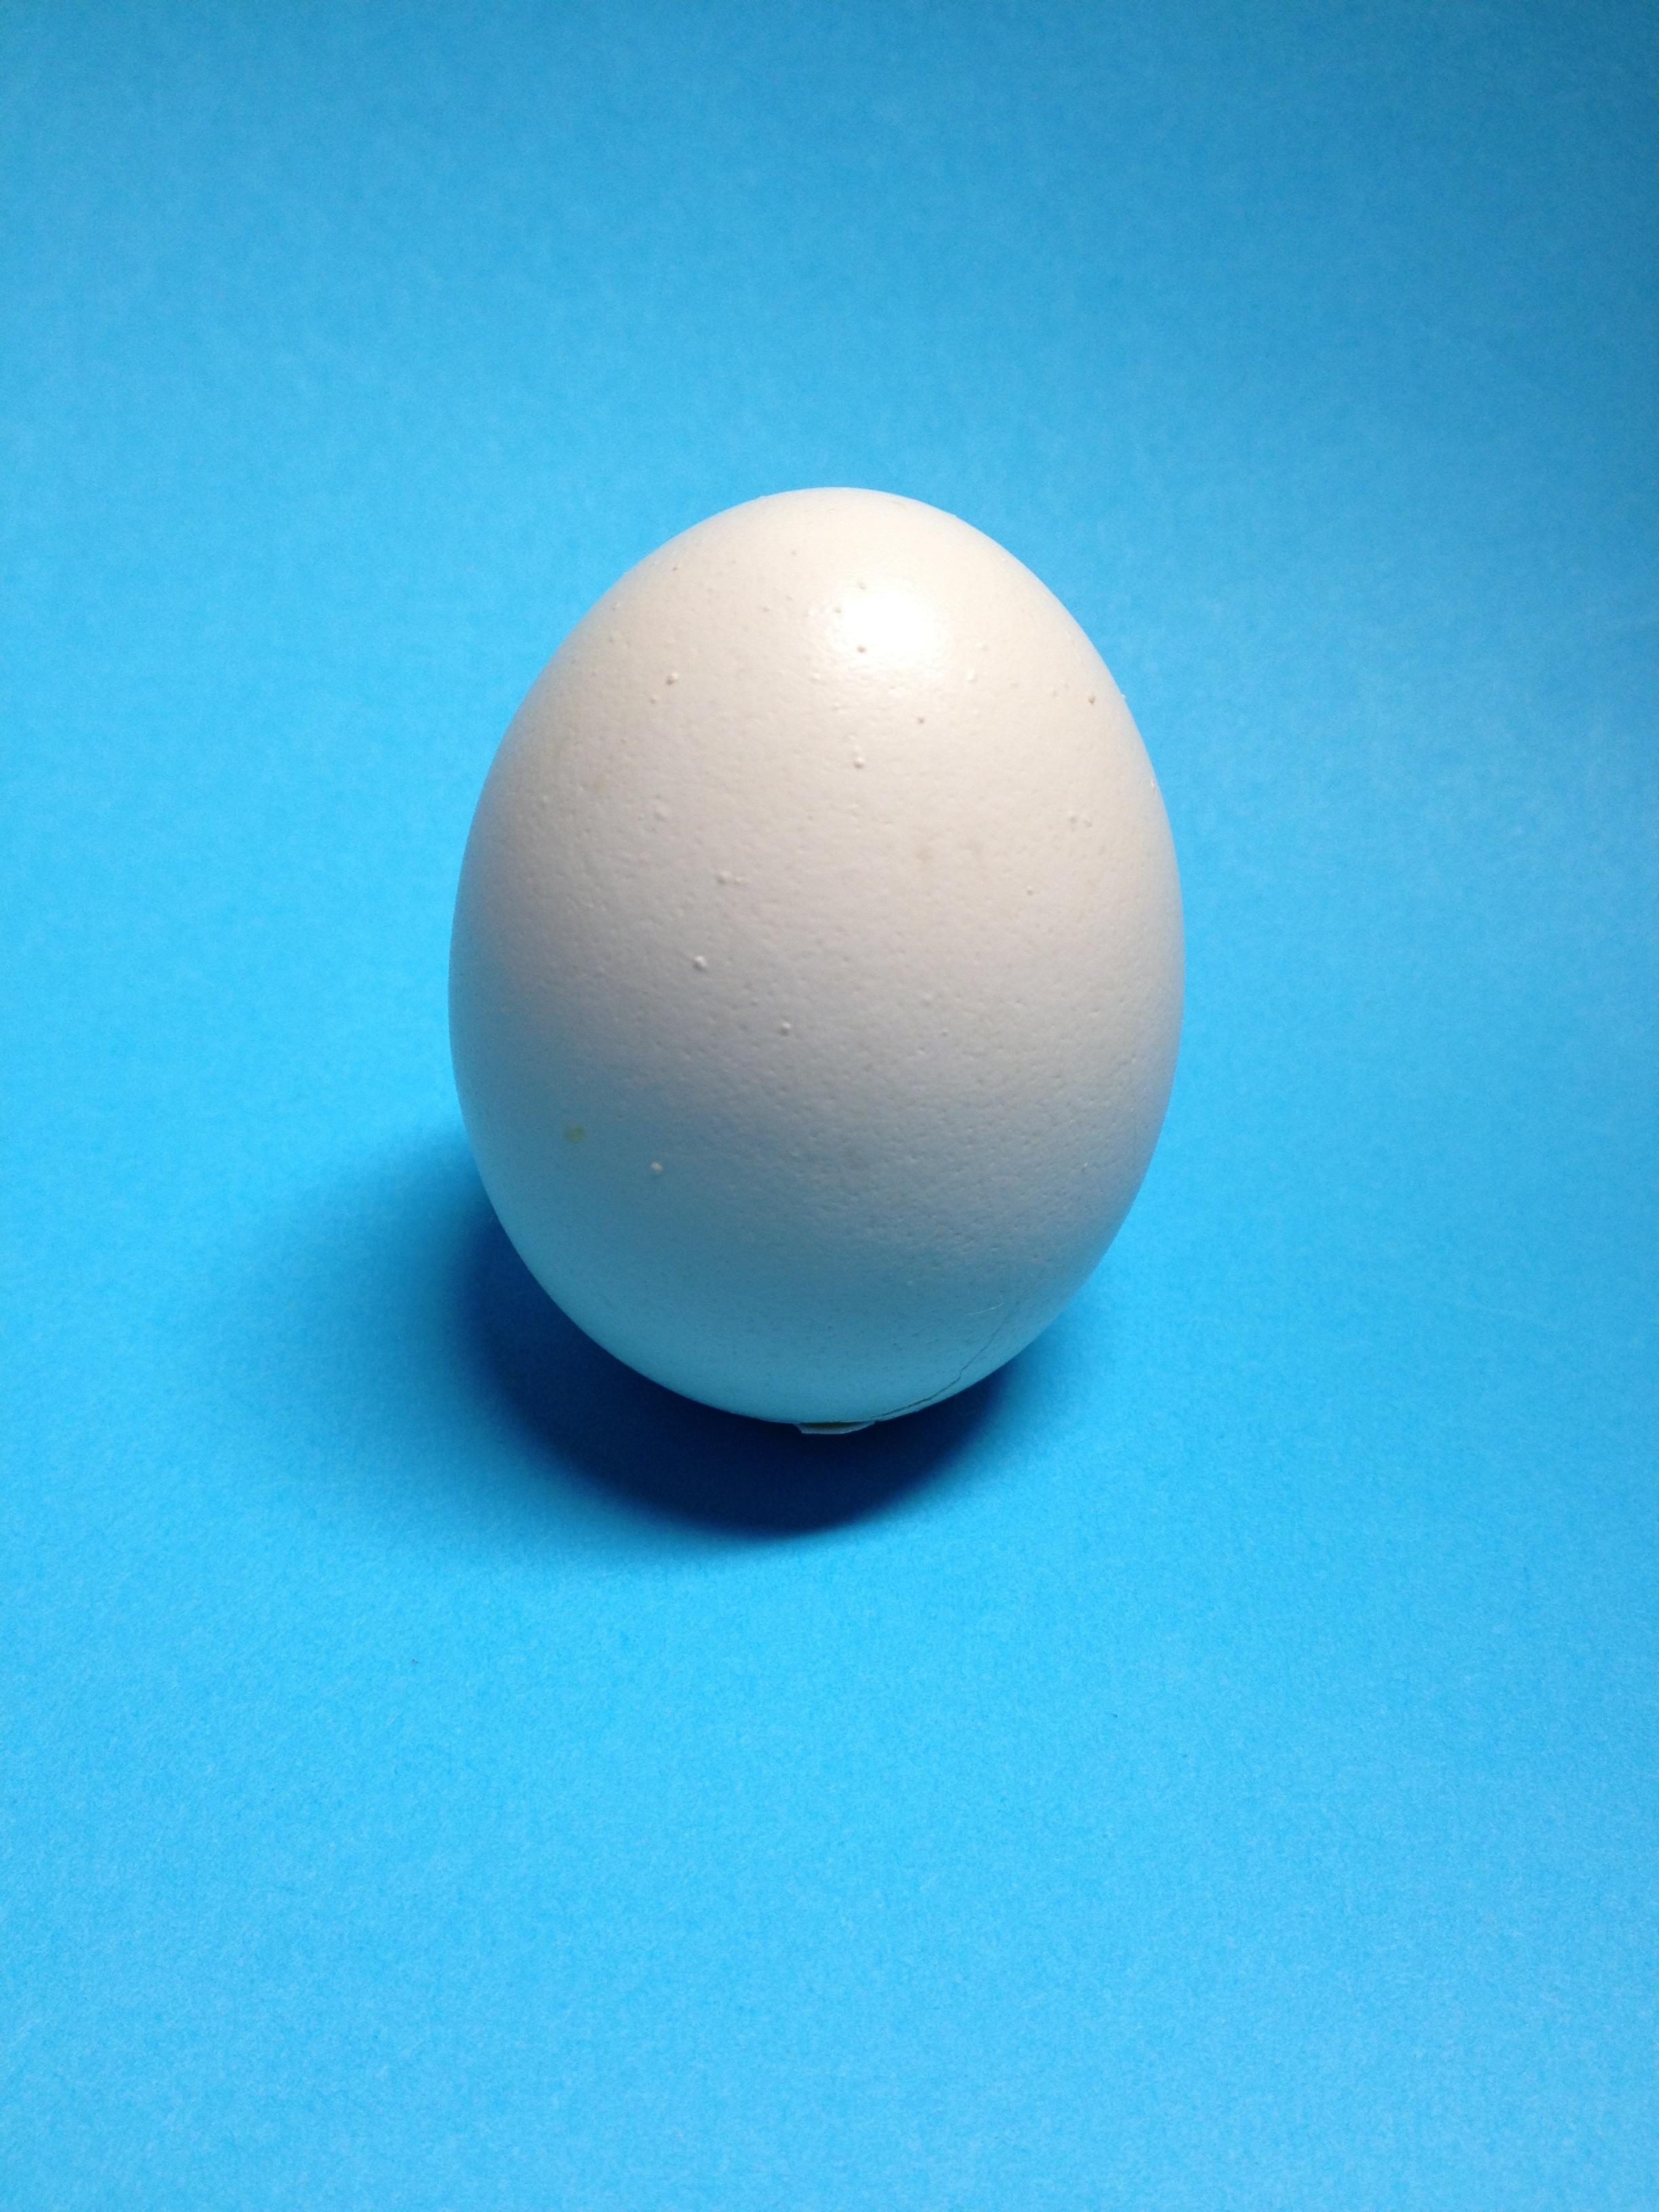
food, blue, lunch, circle, egg, nutrition, ball, original, sphere, shape, billiard ball